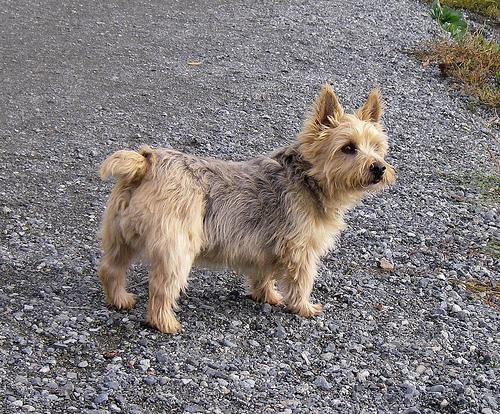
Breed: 203-n000016-Norwich_terrier